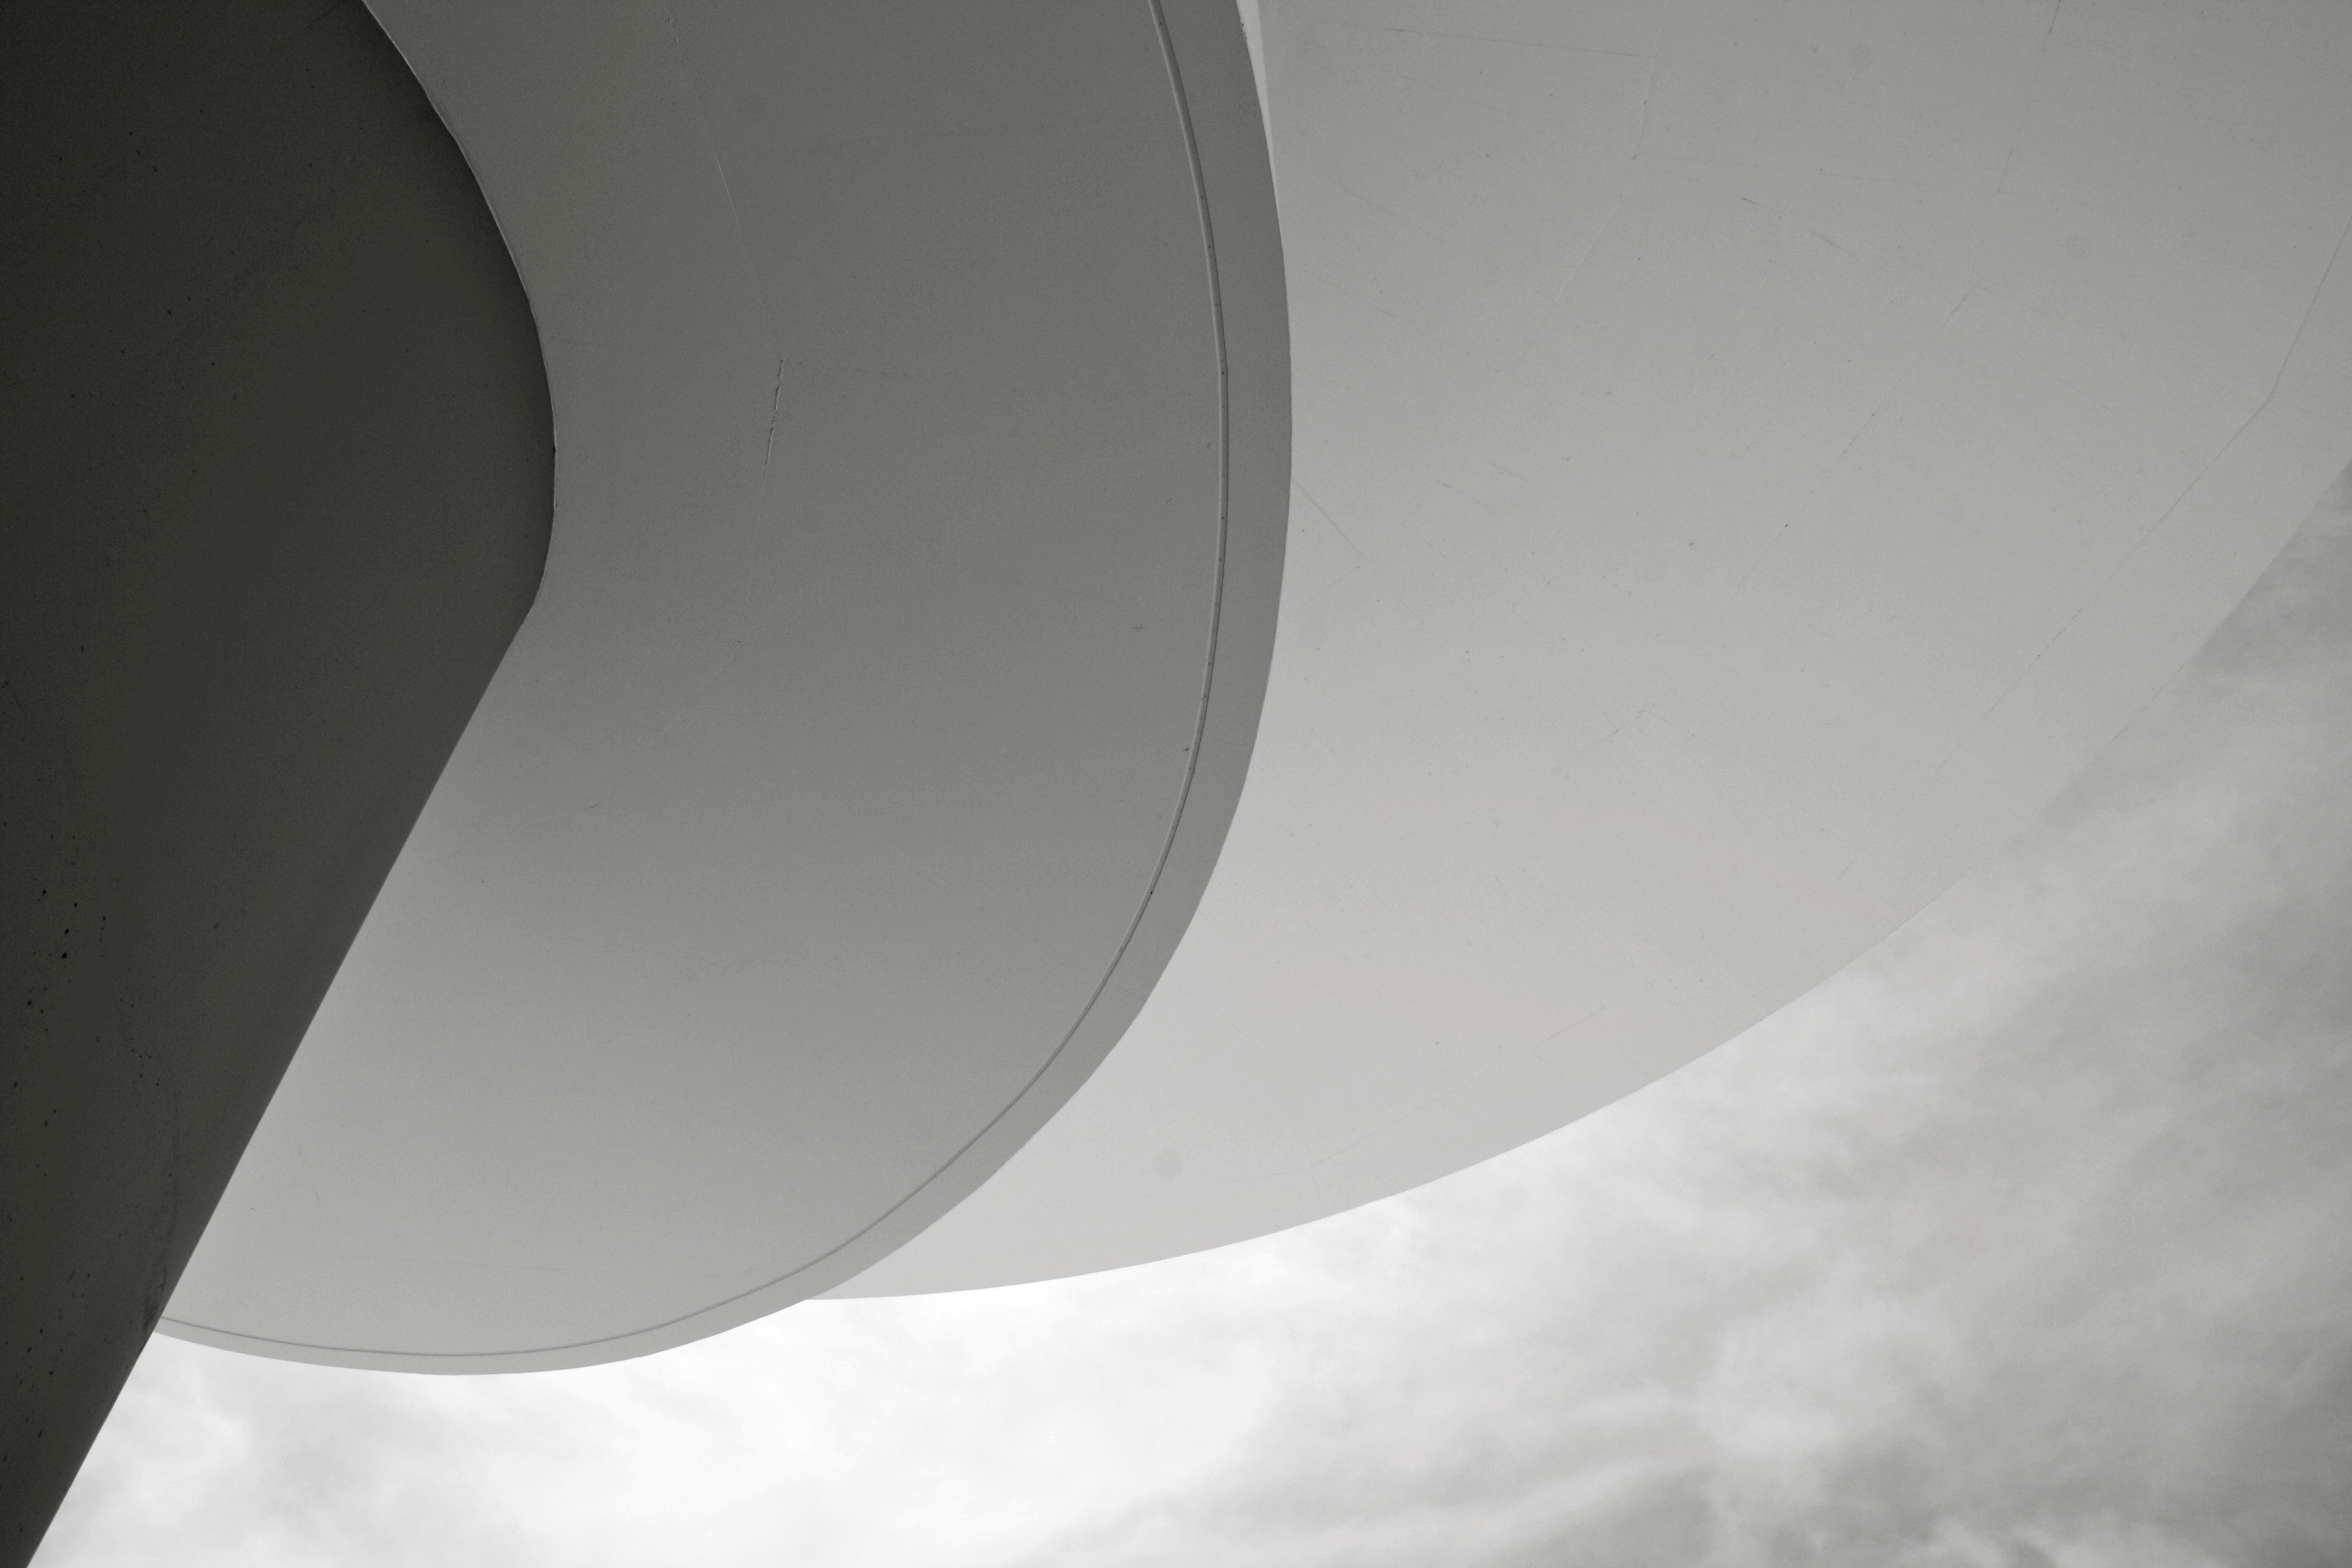
wing, light, black and white, white, ceiling, line, black, monochrome, lighting, circle, light fixture, shape, monochrome photography, atmosphere of earth